Visions of the Daughters of Albion

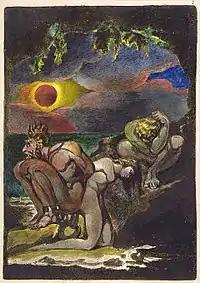
Frontispiece to William Blake's "" (1793), which contains Blake's critique of Abrahamic values of marriage.

The central narrative is of the female character Oothoon, called the "soft soul of America", and of her sexual experience. S. Foster Damon ("A Blake Dictionary") suggested that Blake had been influenced by Mary Wollstonecraft's "A Vindication of the Rights of Woman", published in 1792.